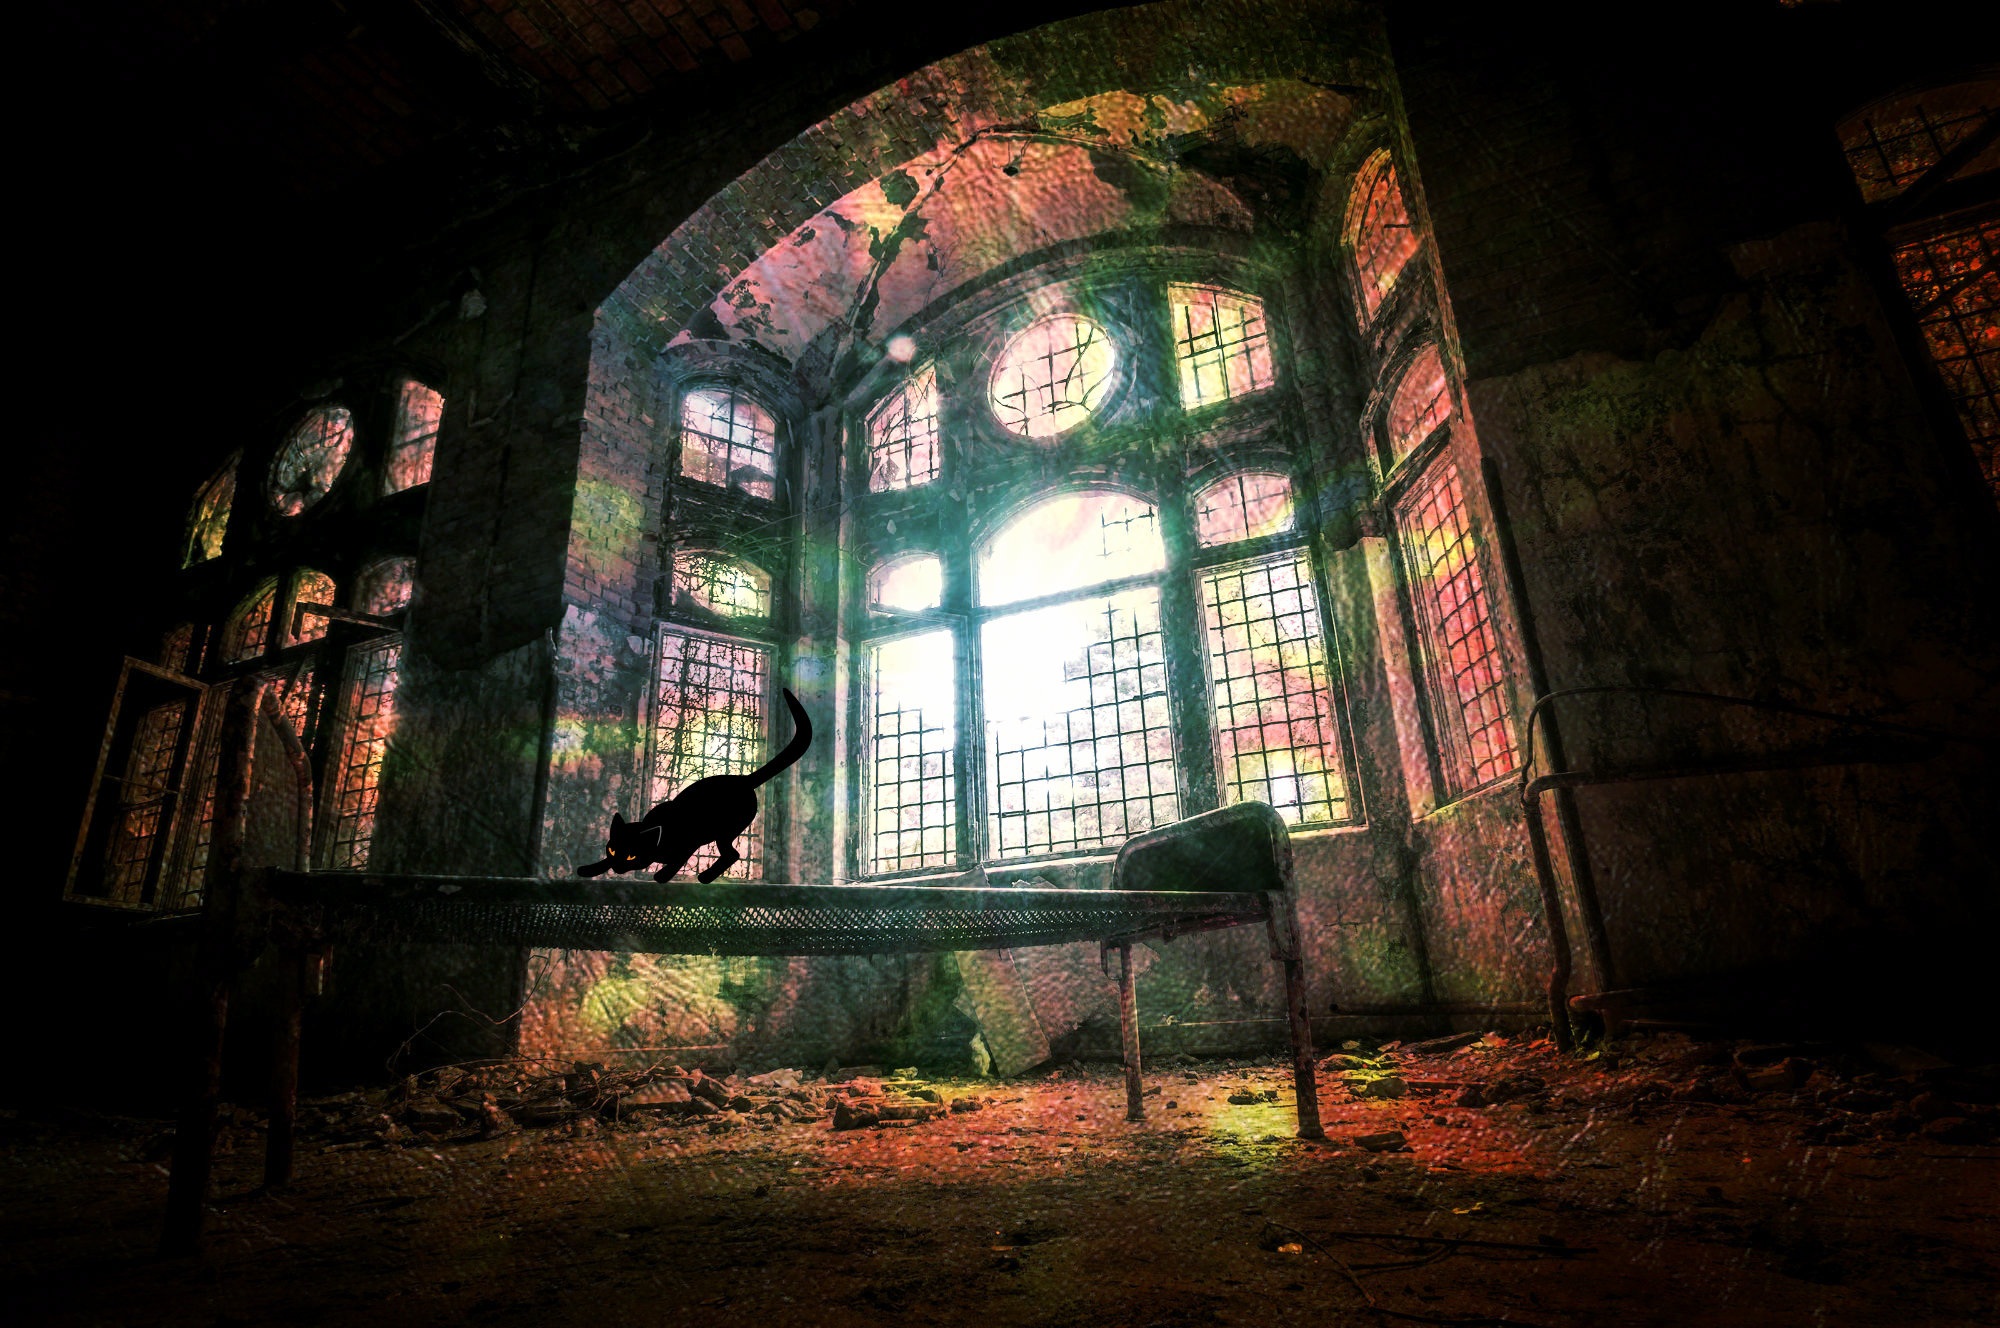
light, architecture, night, window, glass, building, old, atmosphere, animal, urban, cat, color, abandoned, nostalgia, darkness, decay, bare, ruin, old building, place of worship, old house, mysterious, temple, dilapidated, weird, scene, demolition, transient, leave, masonry, haunting, break up, lapsed, ailing, old window, setup, run down, lonely house, ruined house, urban area, bed frame